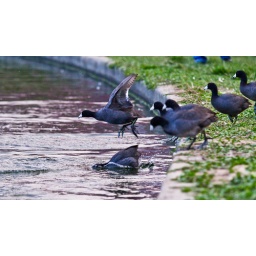
Balboa Lake birds dive beak-first into the water on a cold Sunday afternoon in Encino, Calif.